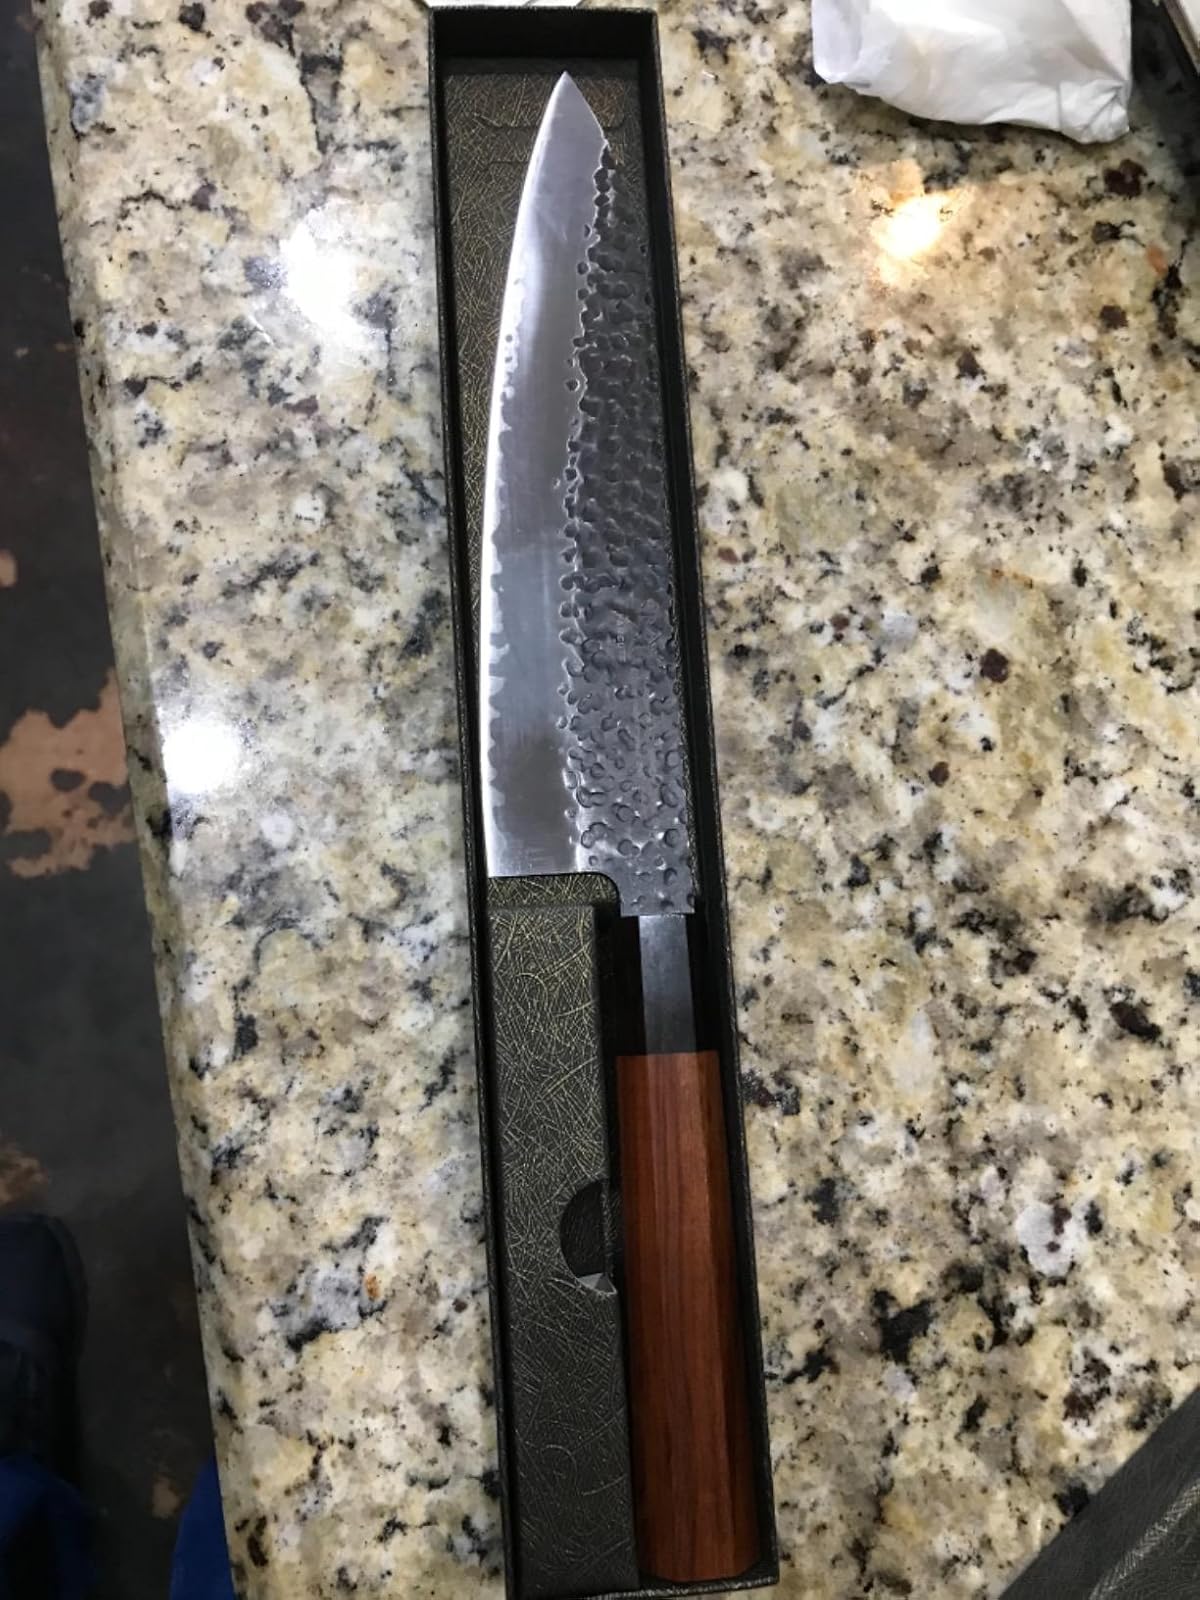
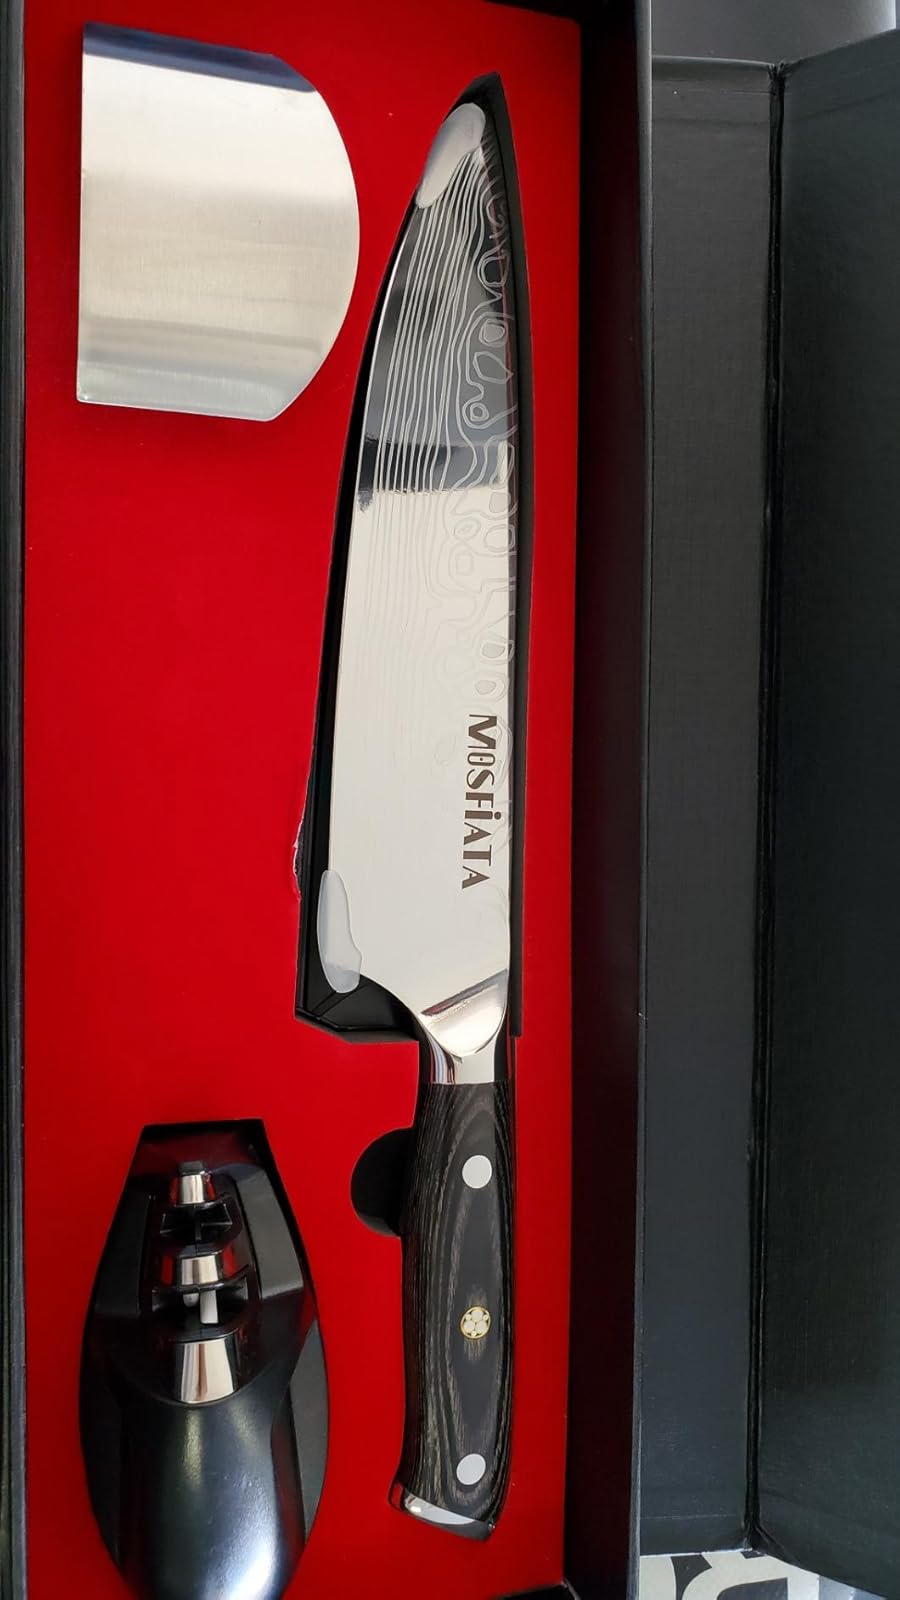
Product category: items_knife
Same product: no